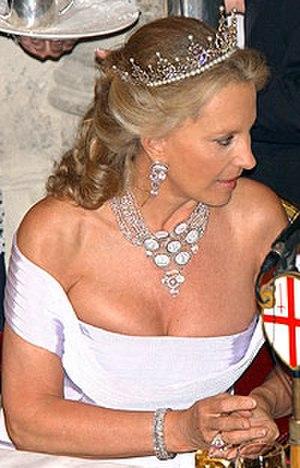
La princesse Michael de Kent est l'épouse du prince Michael de Kent, membre de la famille royale britannique, cousin de la reine Élisabeth II. Elle épousa ce dernier le 30 juin 1978 à Vienne en Autriche.